Martin Schoell

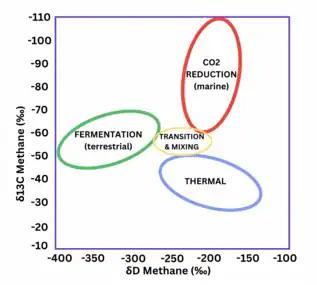
Shown is a map which can be used to classify a natural gas based on the δ13C and δD content of methane in the sample as suggested by the work of Martin Schoell in his work "Biogenic methane formation in marine and freshwater environments: CO reduction vs. acetate fermentation--Isotope Evidence".

Following his completion of his PhD, Schoell began working for the German Geological Survey focusing on hyper saline hydrothermal vents in the Red Sea. From 1984 to 2001, Schoell worked for Chevron Oil Field Research Company in La Habra. During this time, he published his most cited paper, "Biogenic methane formation in marine and freshwater environments: CO reduction vs. acetate fermentation—Isotope evidence". In this paper, Schoell et al. discussed how hydrogen and carbon isotope composition analysis can be used to identify different biogenic methane production pathways from its water and CO precursors. This paper went on to win the 1995 AAPG Best Paper Award. In addition to this, while working for Chevron in 1984 Schoell requested funding from Chevron to fund John Hayes of Indiana University to develop continuous-flow compound-specific isotope analysis. This development allowed Schoell to make a variety of discoveries including the ability of steranes and hopanes in the Lacustrine Green River Formation could be used as a proxy for water paleo-depths.